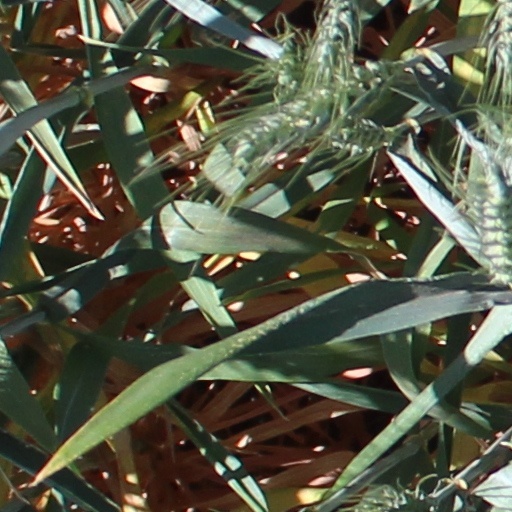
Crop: wheat